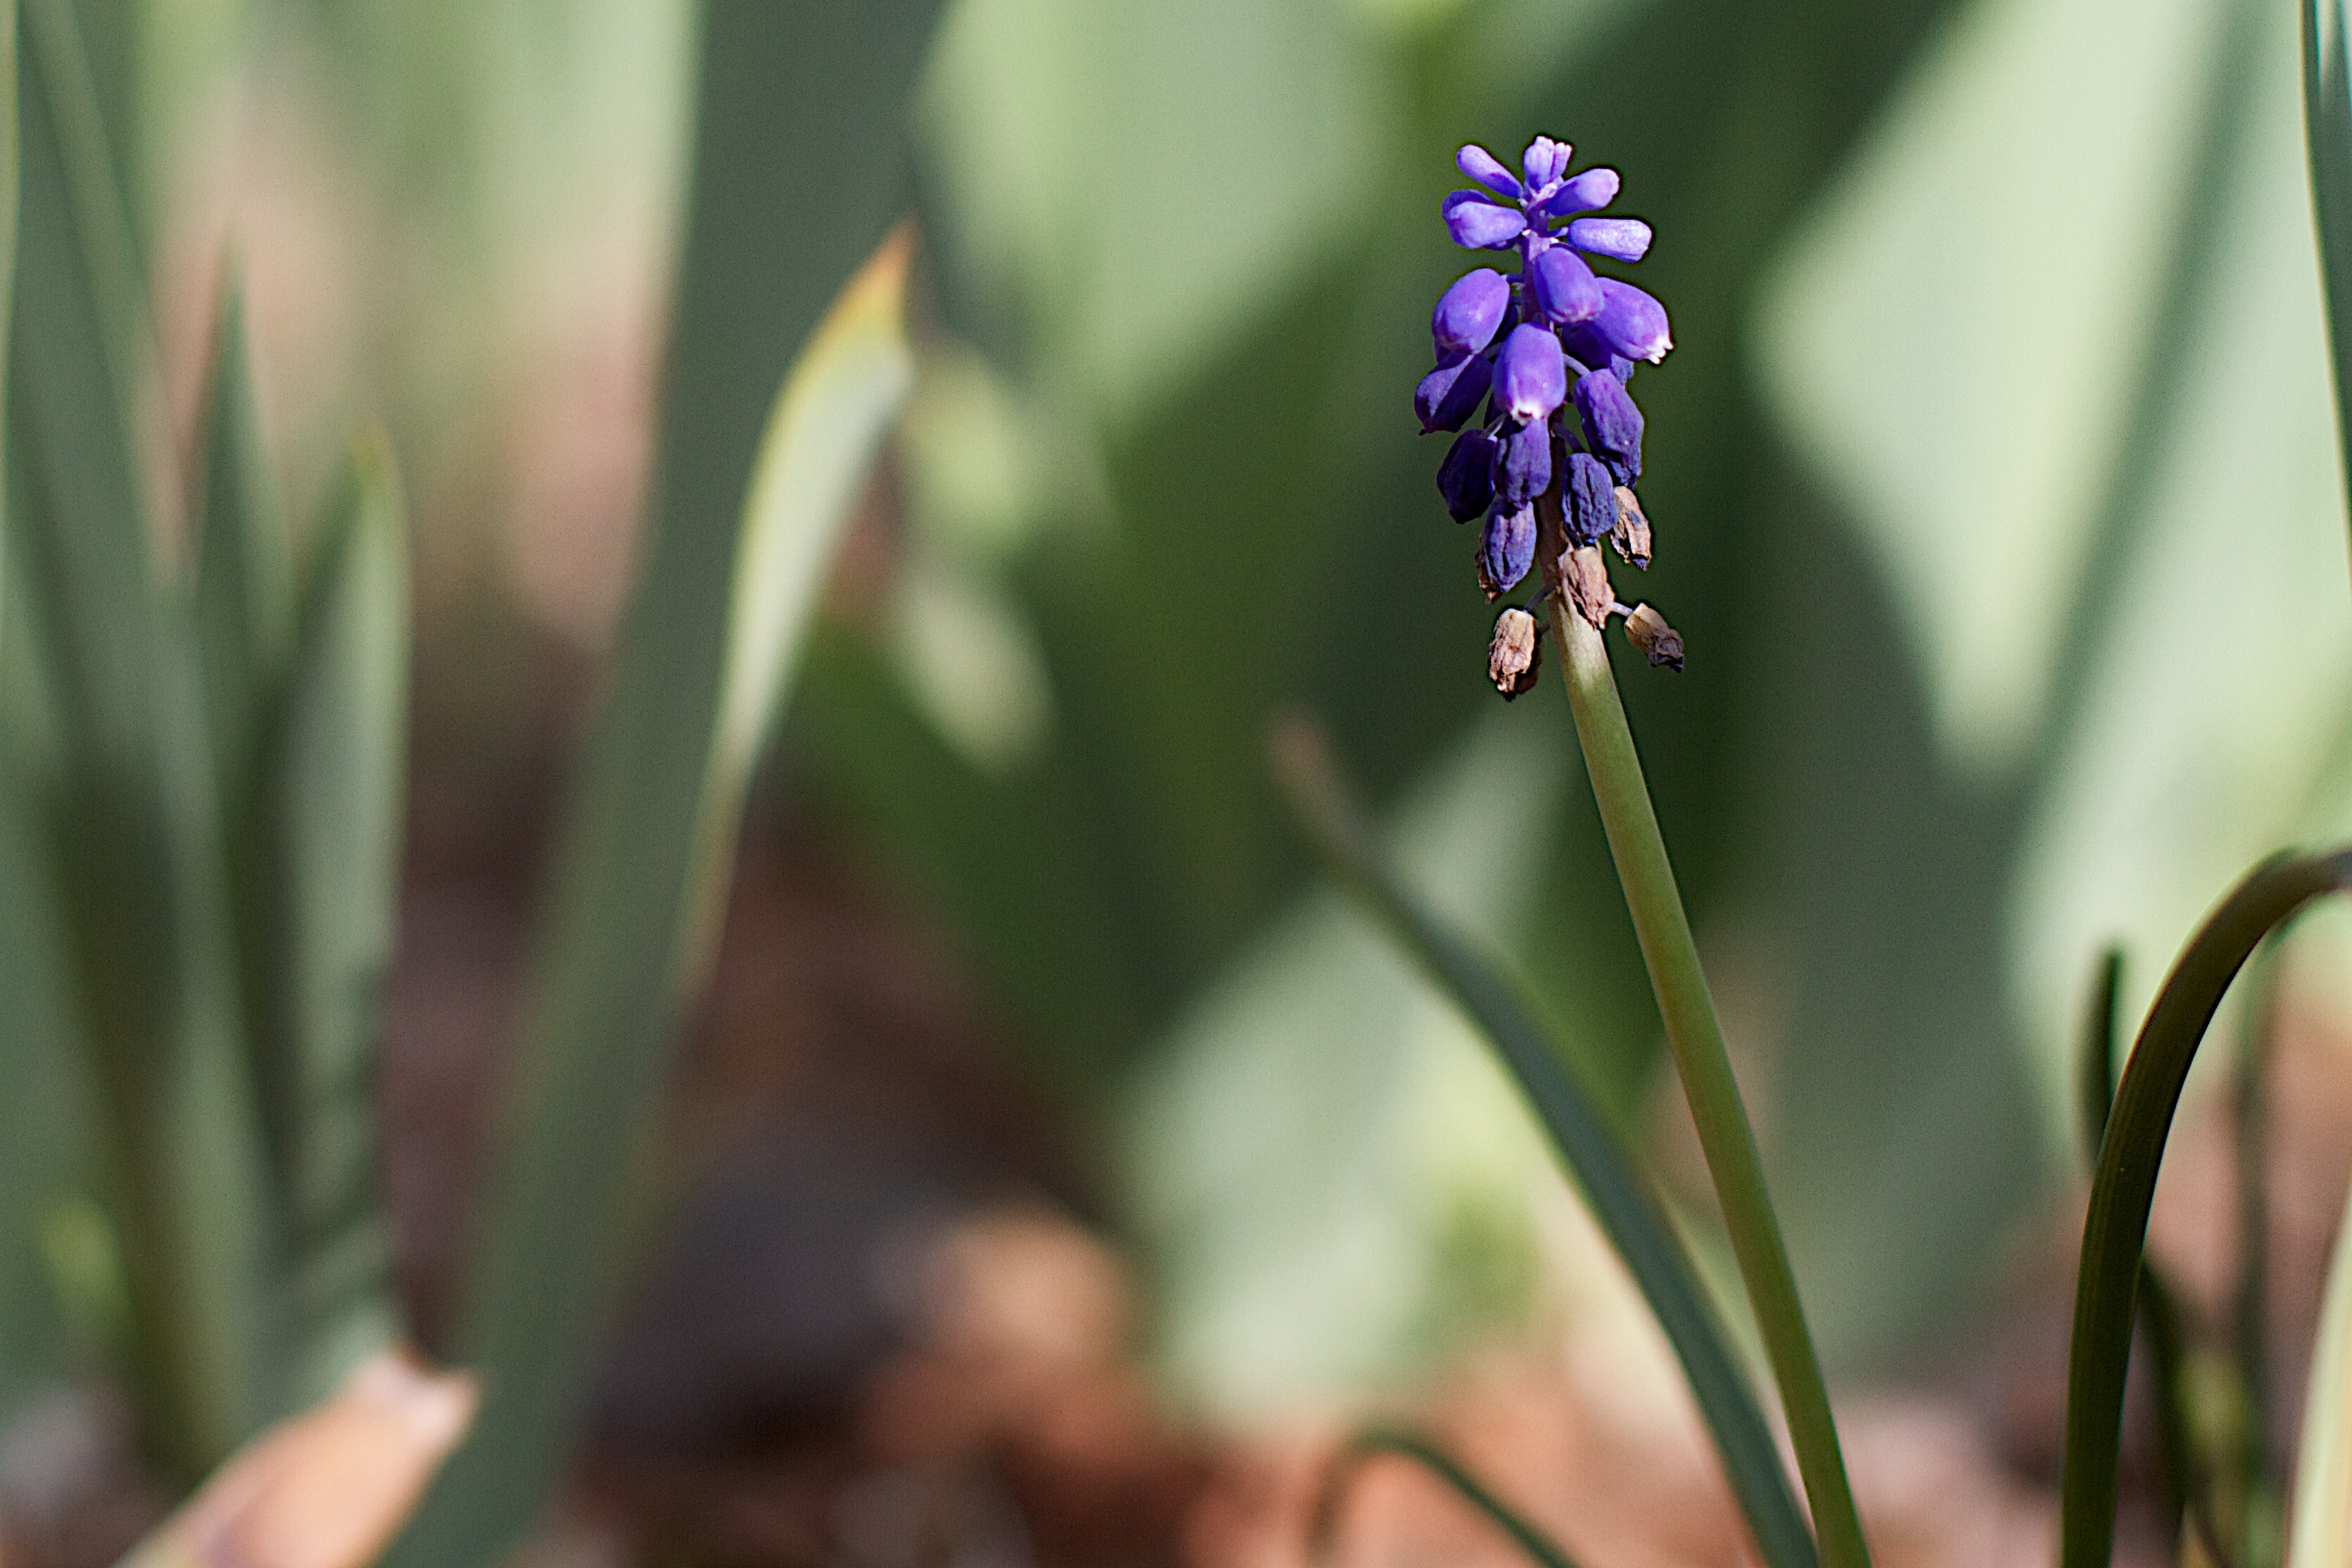
nature, grass, plant, leaf, flower, green, botany, flora, wildflower, close up, eye, macro photography, flowering plant, plant stem, land plant